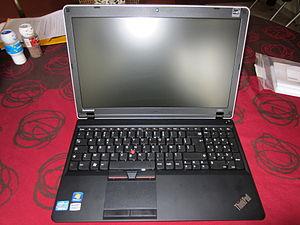
Photographie de l'ordinateur portable Lenovo ThinkPad E520
Lenovo est une entreprise chinoise fabriquant principalement des ordinateurs, téléphones, stations de travail, serveurs informatiques et télévisions connectées. Fondée en 1984 par Liu Chuanzhi, la marque s'est fait connaître mondialement en 2005 lorsqu'elle a racheté la division informatique personnelle d'IBM, devenant ainsi le premier constructeur mondial de PC.